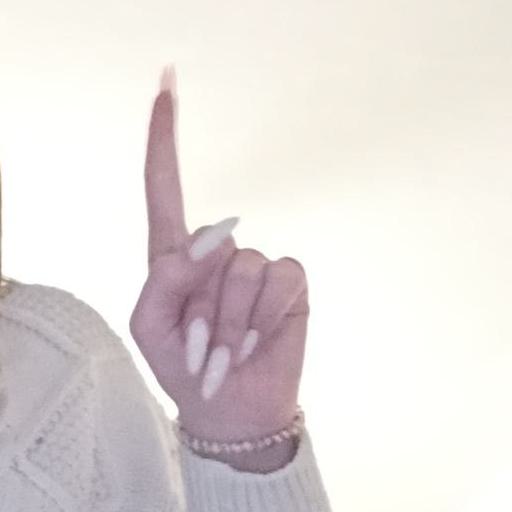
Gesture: one